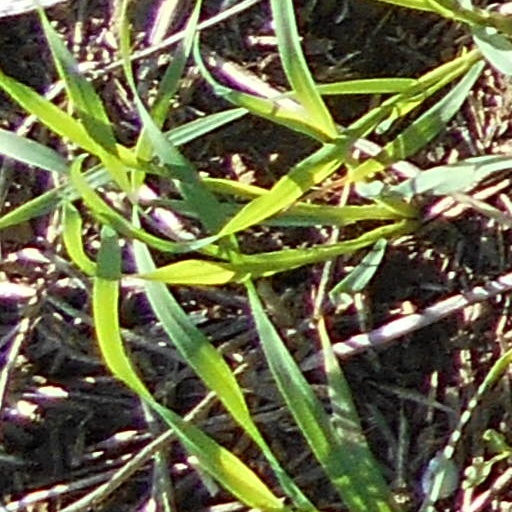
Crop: wheat